Borsodnádasd

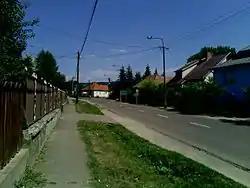
Borsodnádasd

Borsodnádasd is a small industrial town in Borsod-Abaúj-Zemplén county, Northern Hungary; 80 kilometers from the county capital Miskolc, and from the city of Ózd.